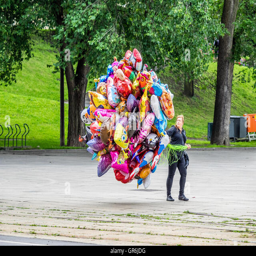
a woman selling balloons on the street